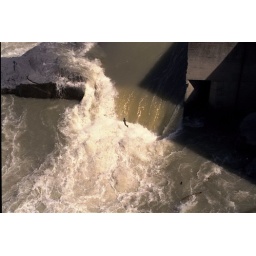
Fraser River, BC. salmon swimming upstream (small dark curve in center)